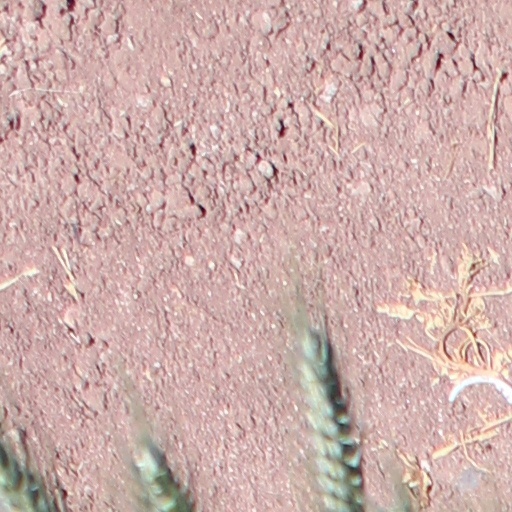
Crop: wheat